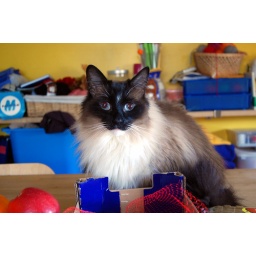
This is Jemnifer's cat. When he was a kitten he lived in a junk pile under a blue tarp.